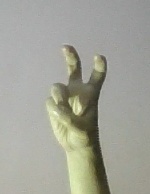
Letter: toot